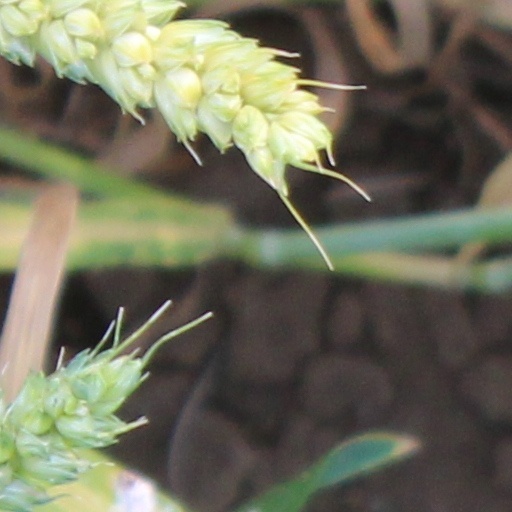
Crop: wheat